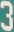
Number: 3